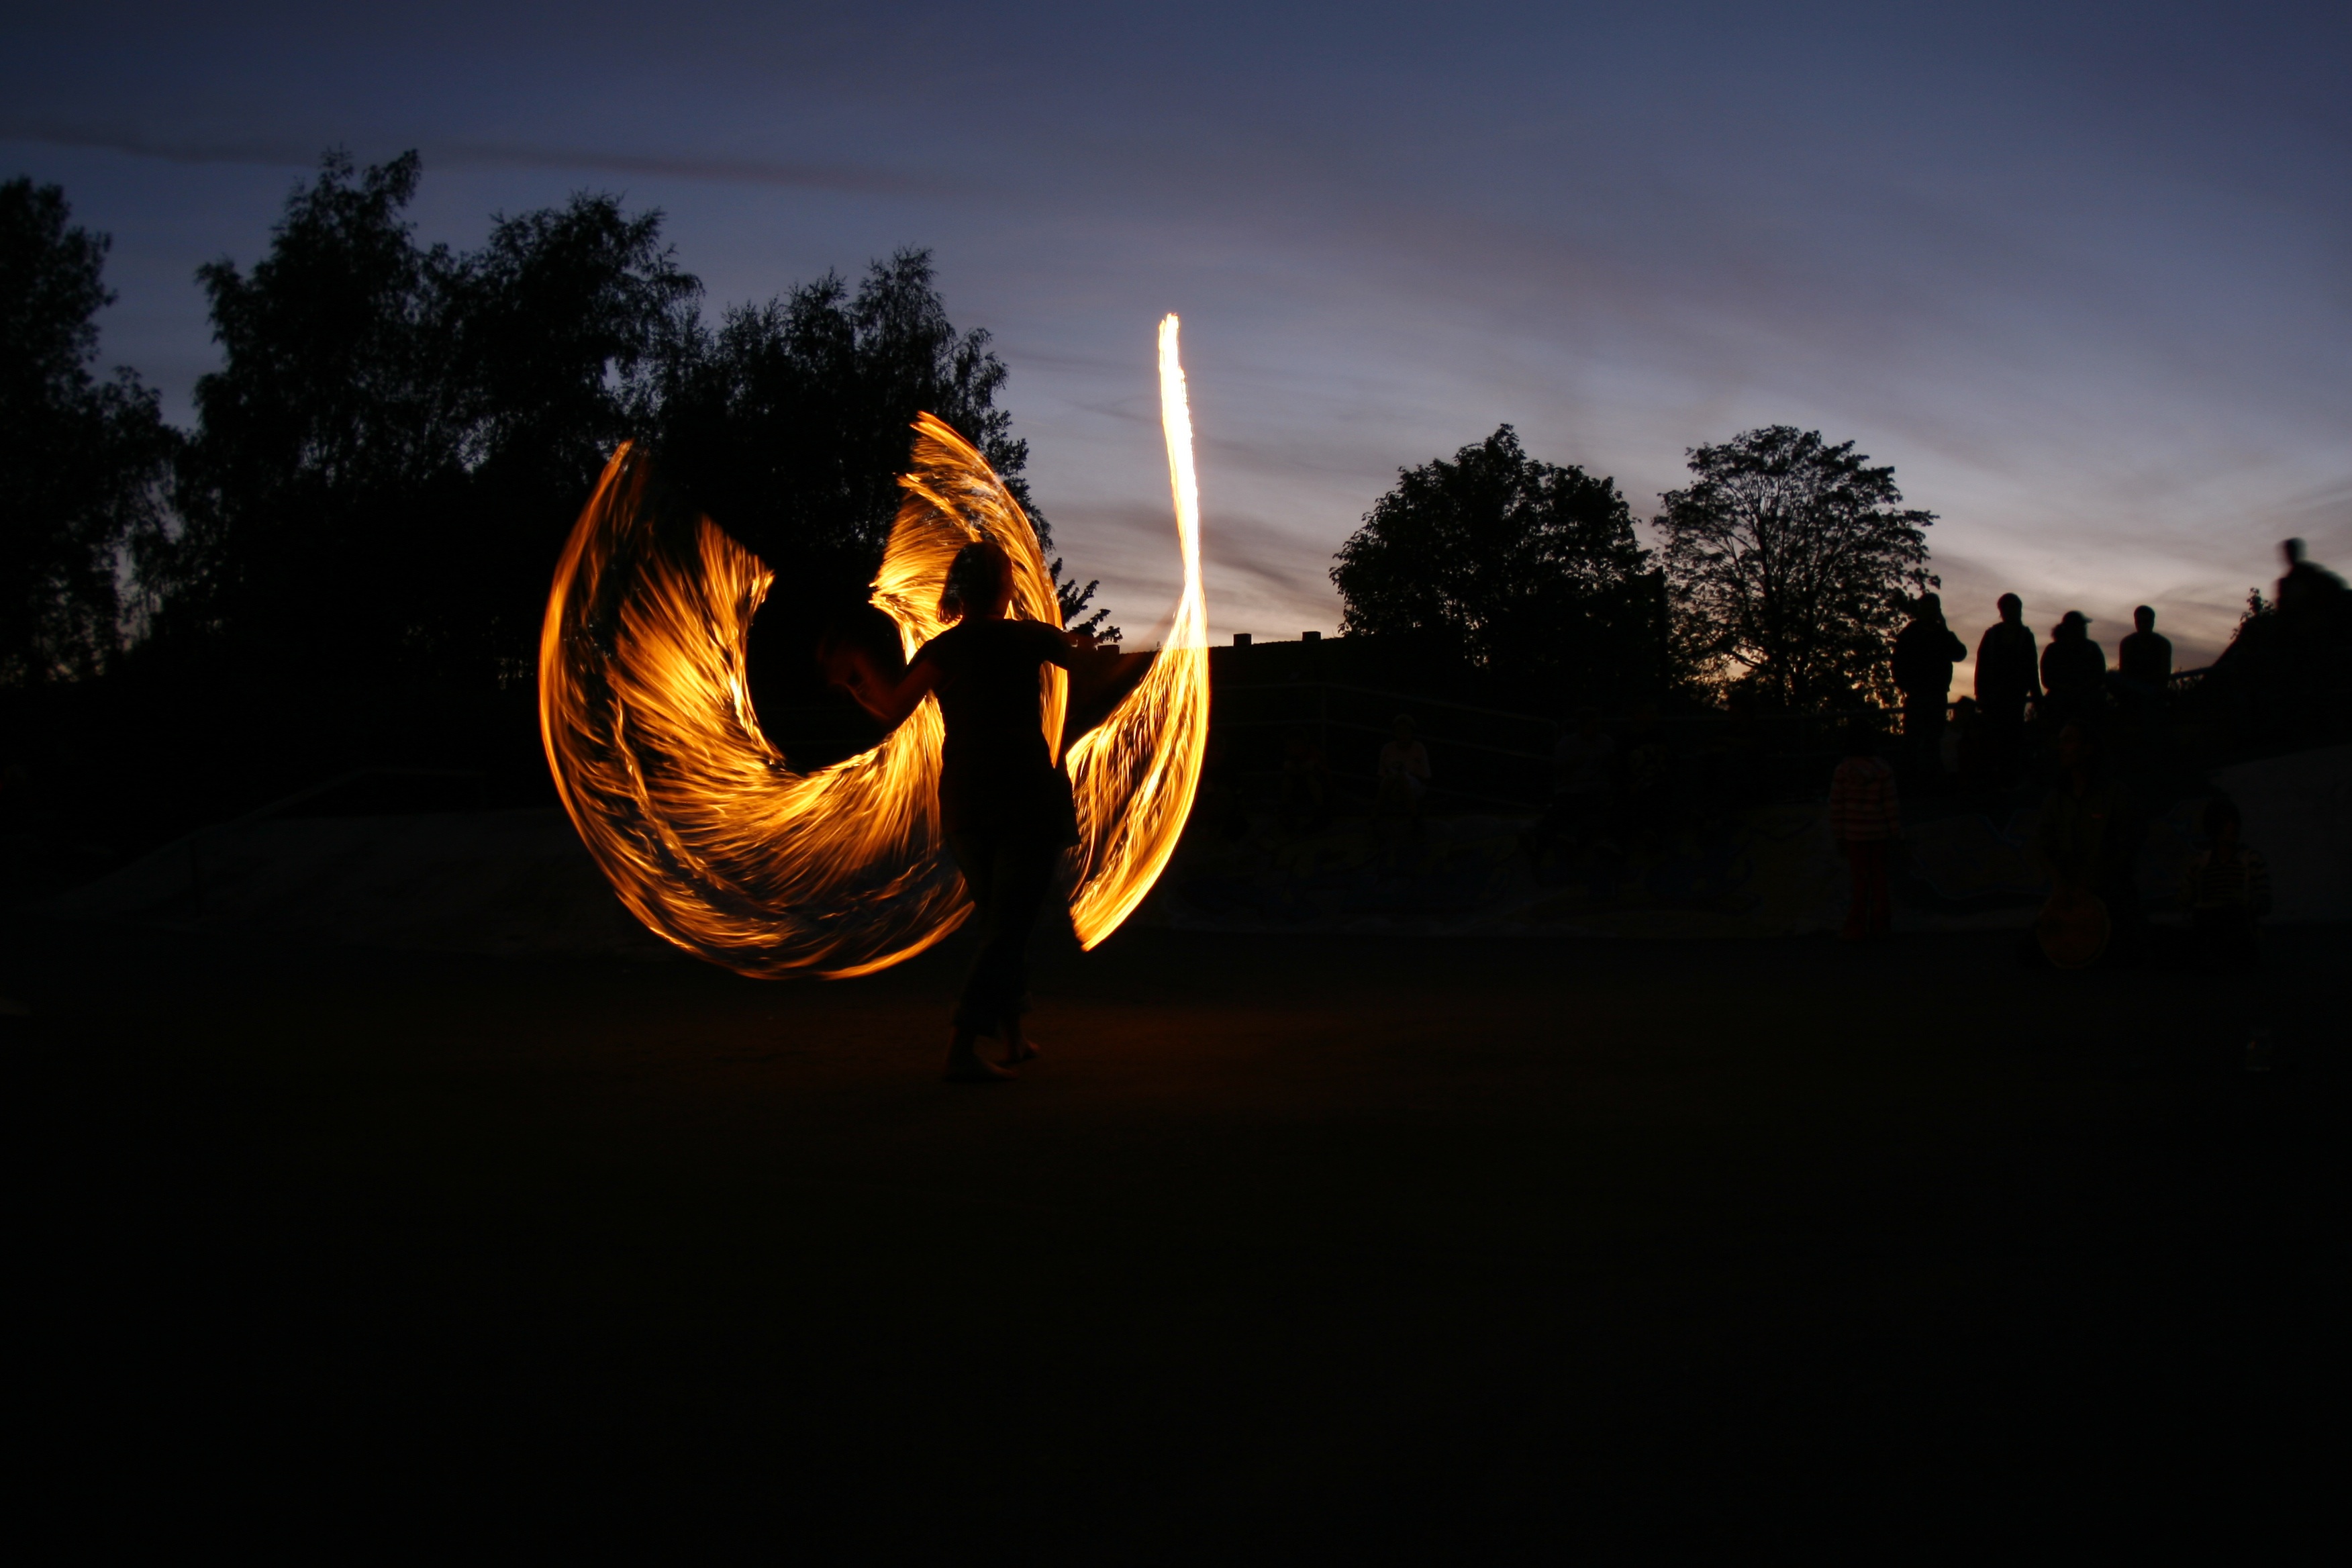
light, sunset, night, sunlight, morning, evening, reflection, artist, fire, darkness, lighting, art, fire show